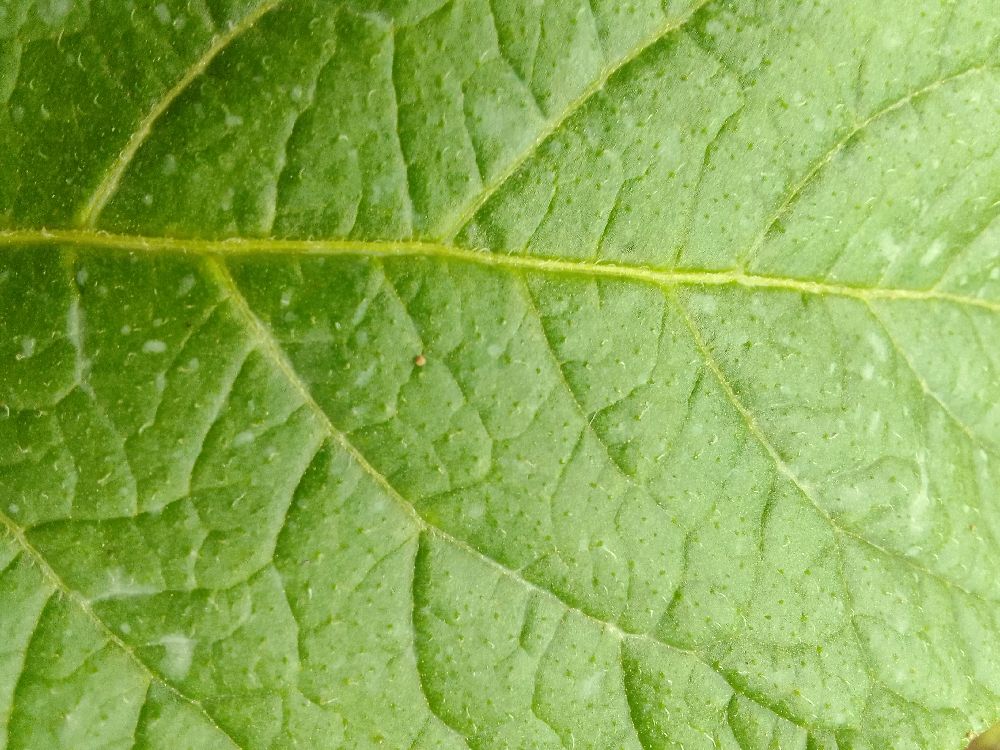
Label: Healthy